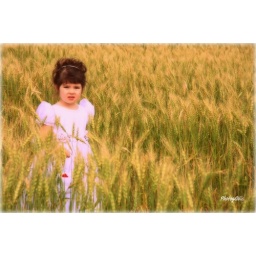
flower girl in barley field